Tastiera (horse)

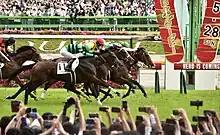
Tastiera winning the 2023 Tōkyō Yūshun

His next race was the Satsuki Shō (Japanese 2000 Guineas) on April 16, the first leg of the Japanese Triple Crown, at the same racecourse as his previous race. He drew gate number 14 and was the 5th most favorite horse behind the Kyodo Tsushin Hai winner Phantom Thief, Keisei Hai winner Sol Oriens, Spring Stakes winner Bellagio Opera, and Kisaragi Sho winner Hrimfaxi. He maintained a good position near the front in the race and approached from the outside at the final corner, and at one point completely broke through and took the lead by two lengths, but Sol Oriens caught him late from the outside, leaving him in 2nd place. After the race, his jockey Kohei said, "I was able to place him in a good position and with a good rhythm. He traveled well throughout the track. It was frustrating because it was just a few strides away, but he did a good job. There's a lot to look forward to."